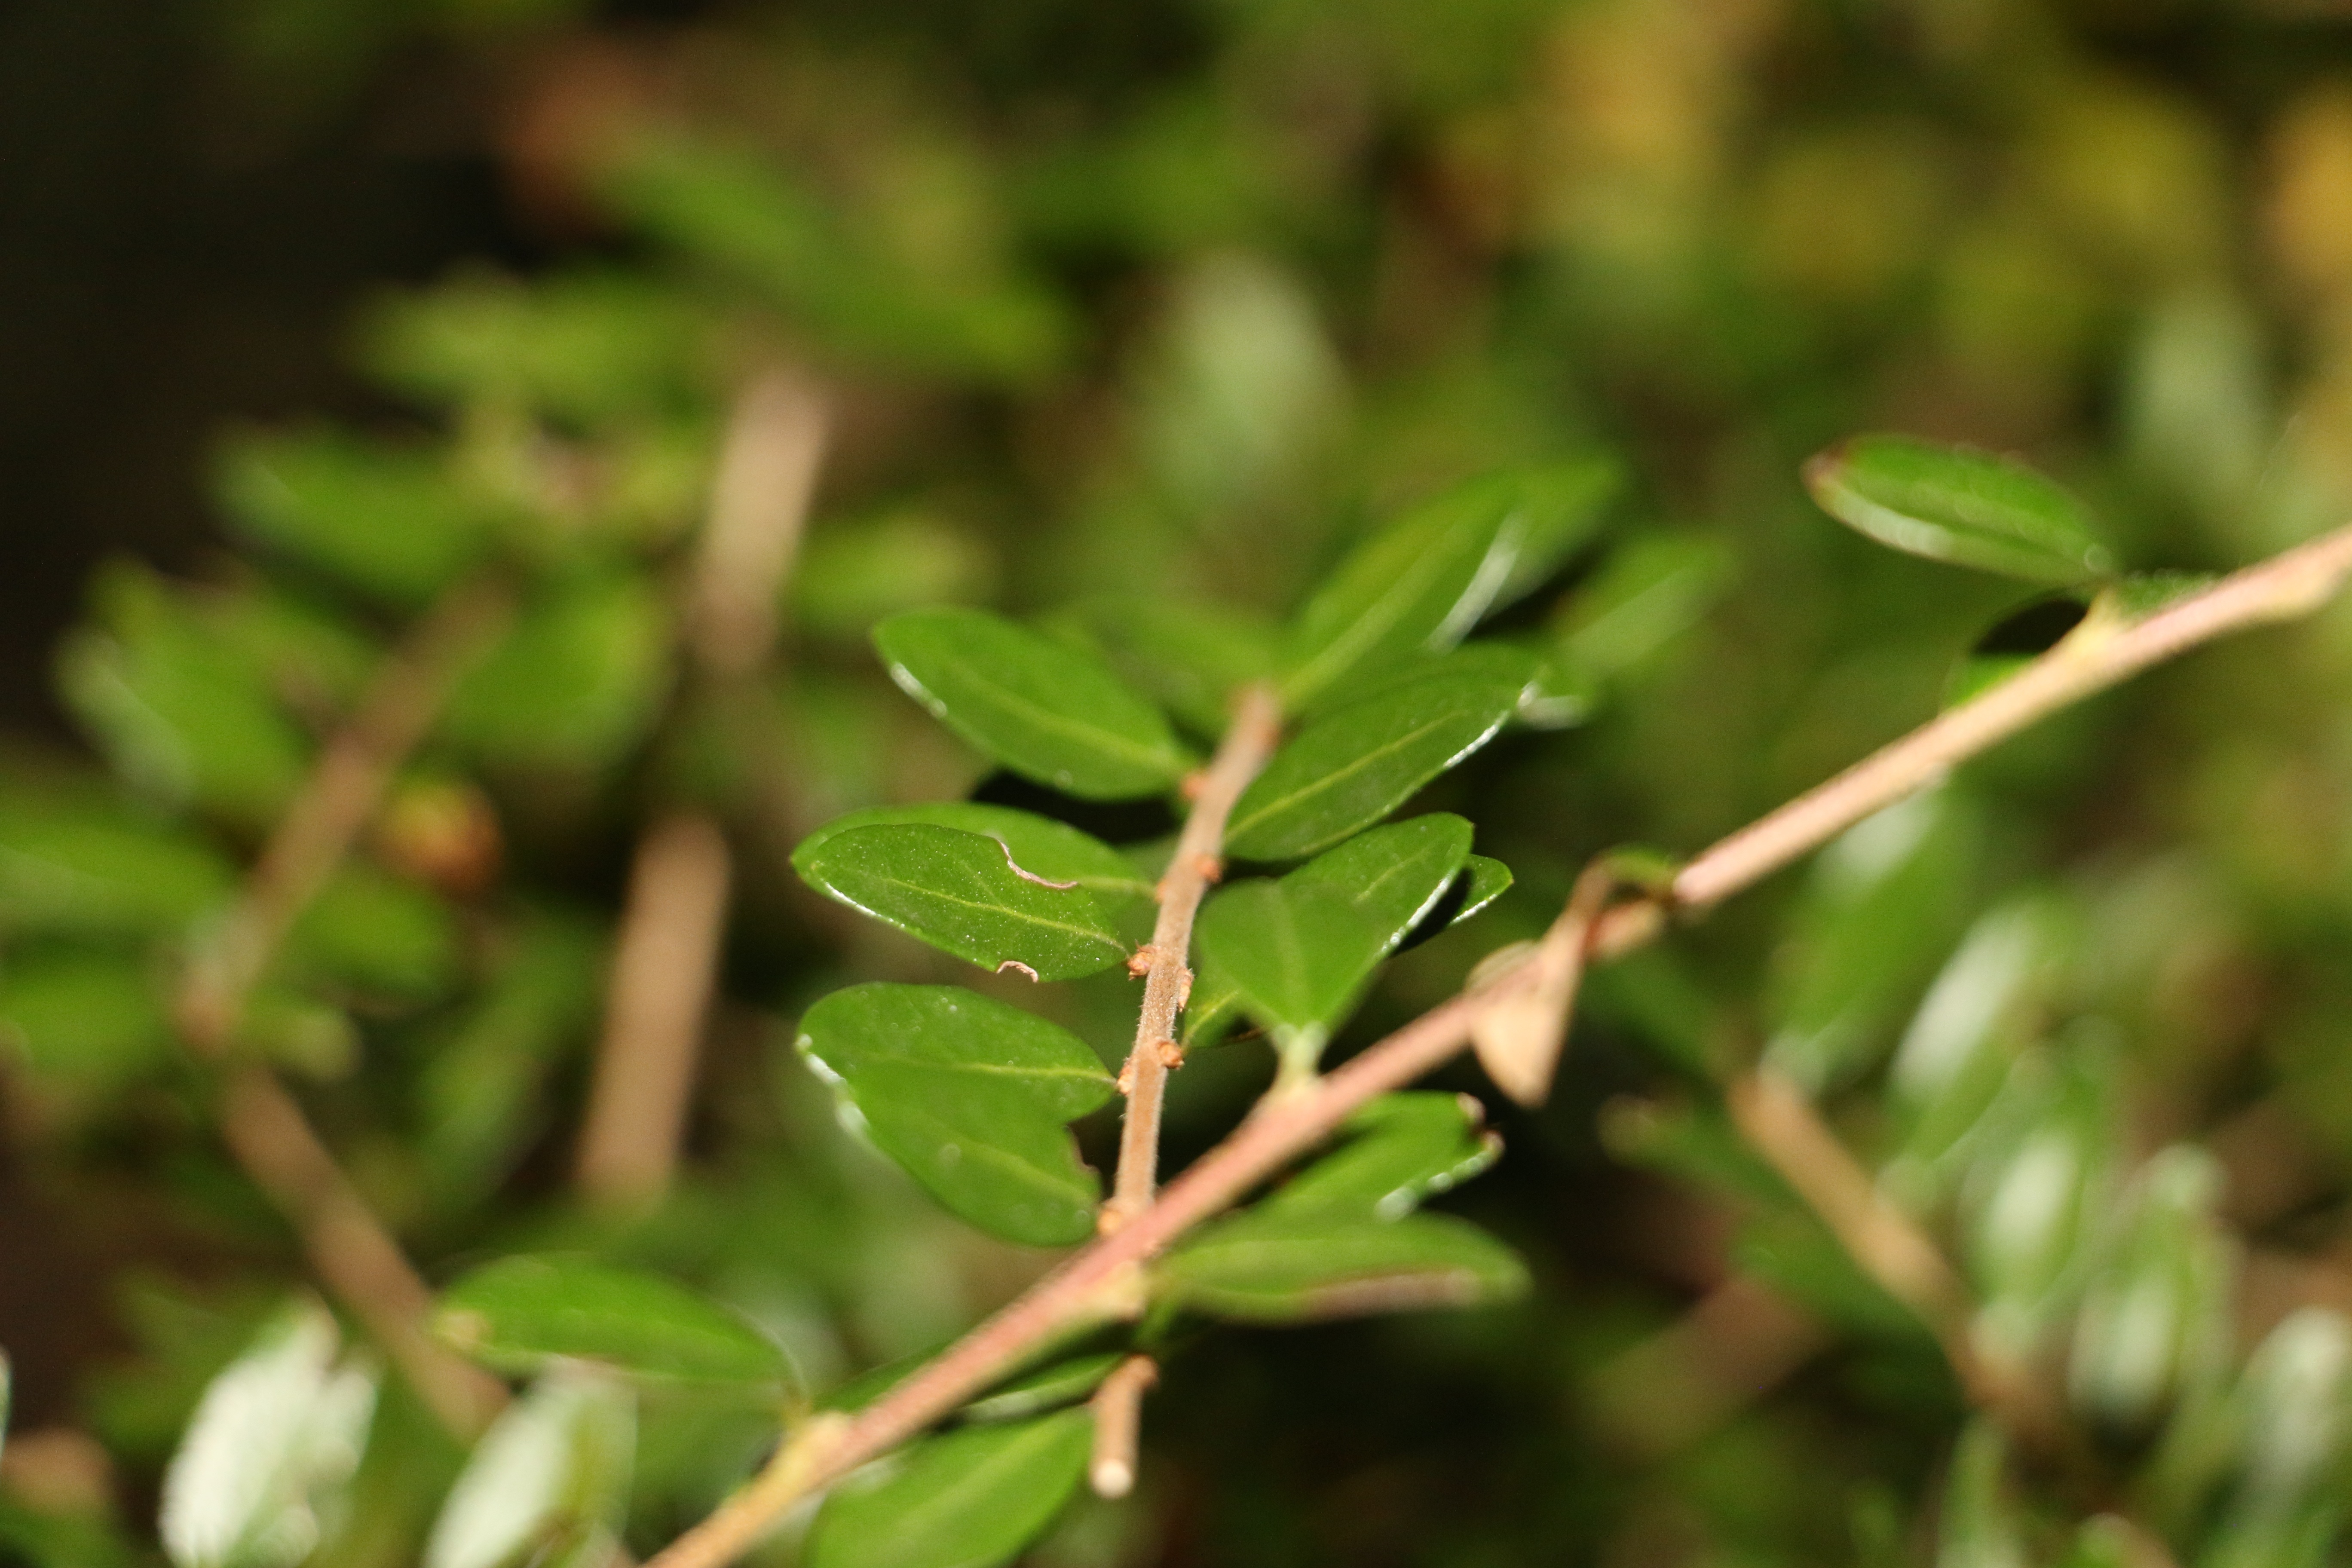
tree, grass, branch, growth, plant, fruit, leaf, flower, summer, green, produce, evergreen, botany, garden, flora, shrub, frisch, macro photography, flowering plant, woody plant, land plant